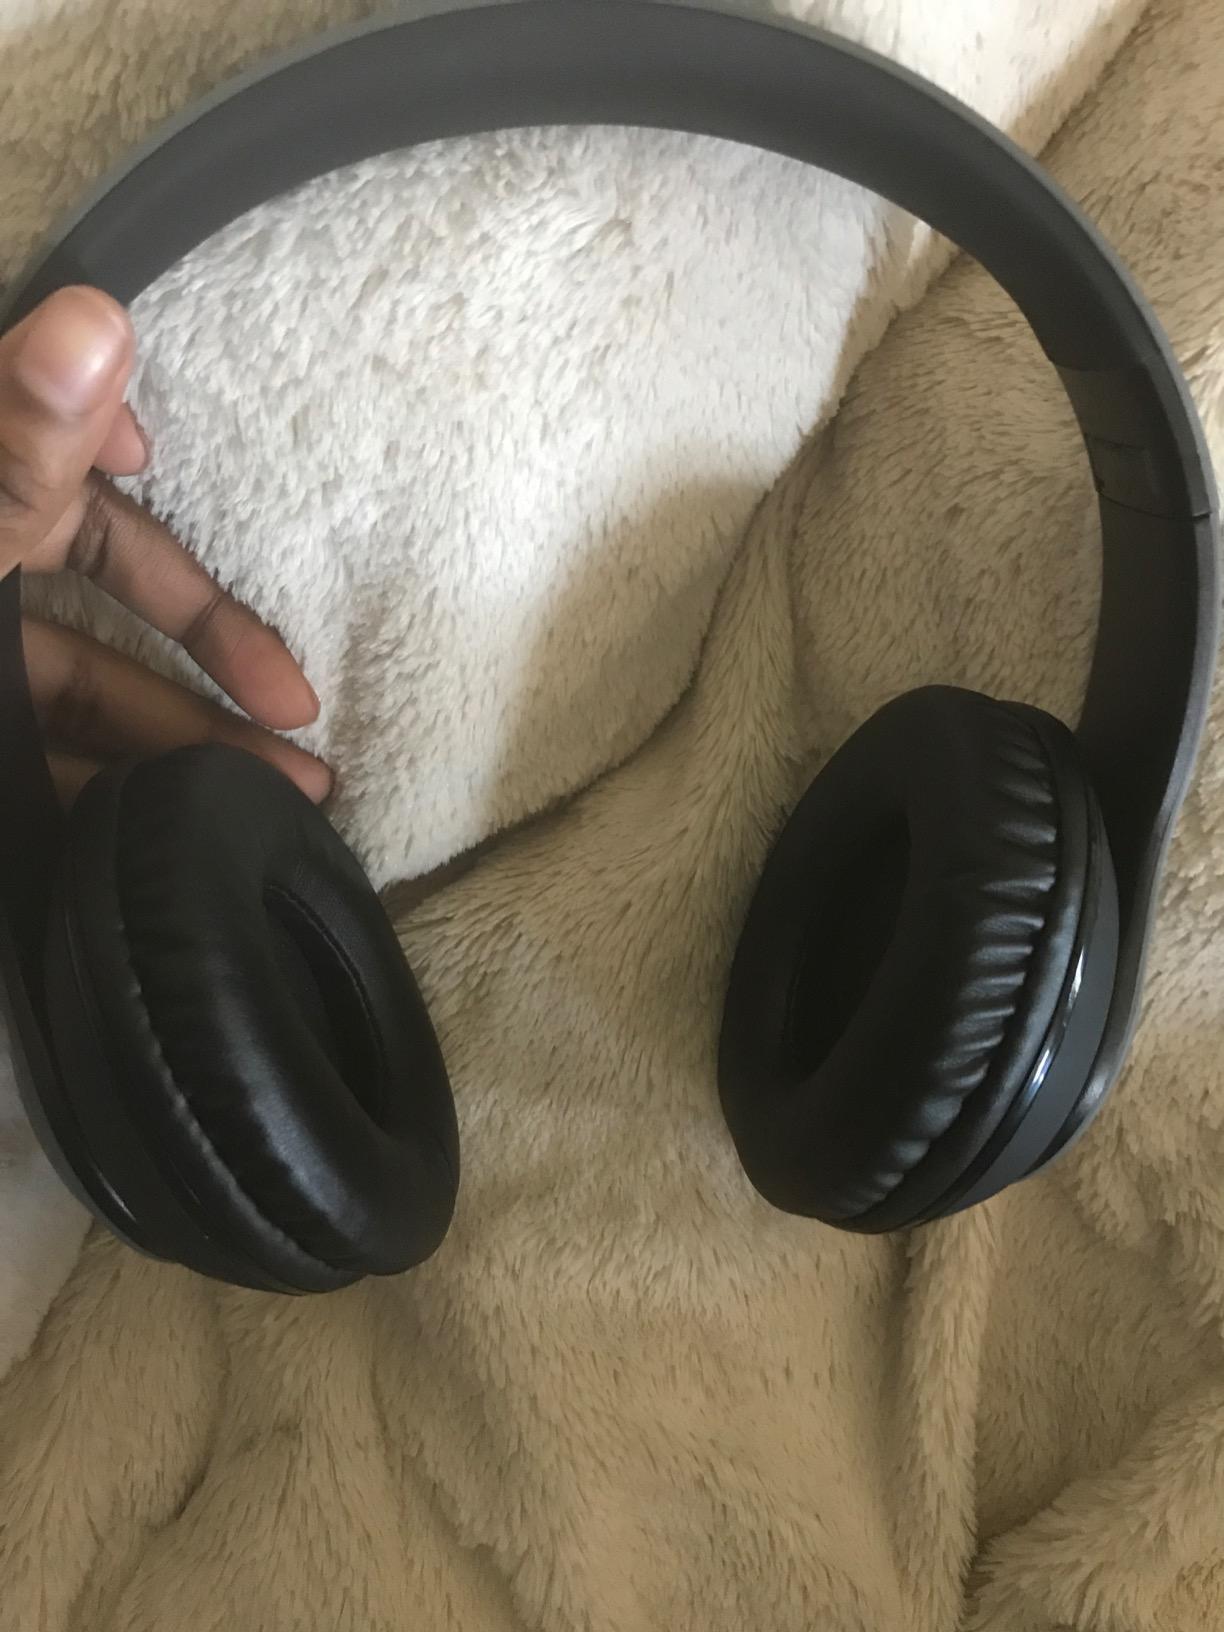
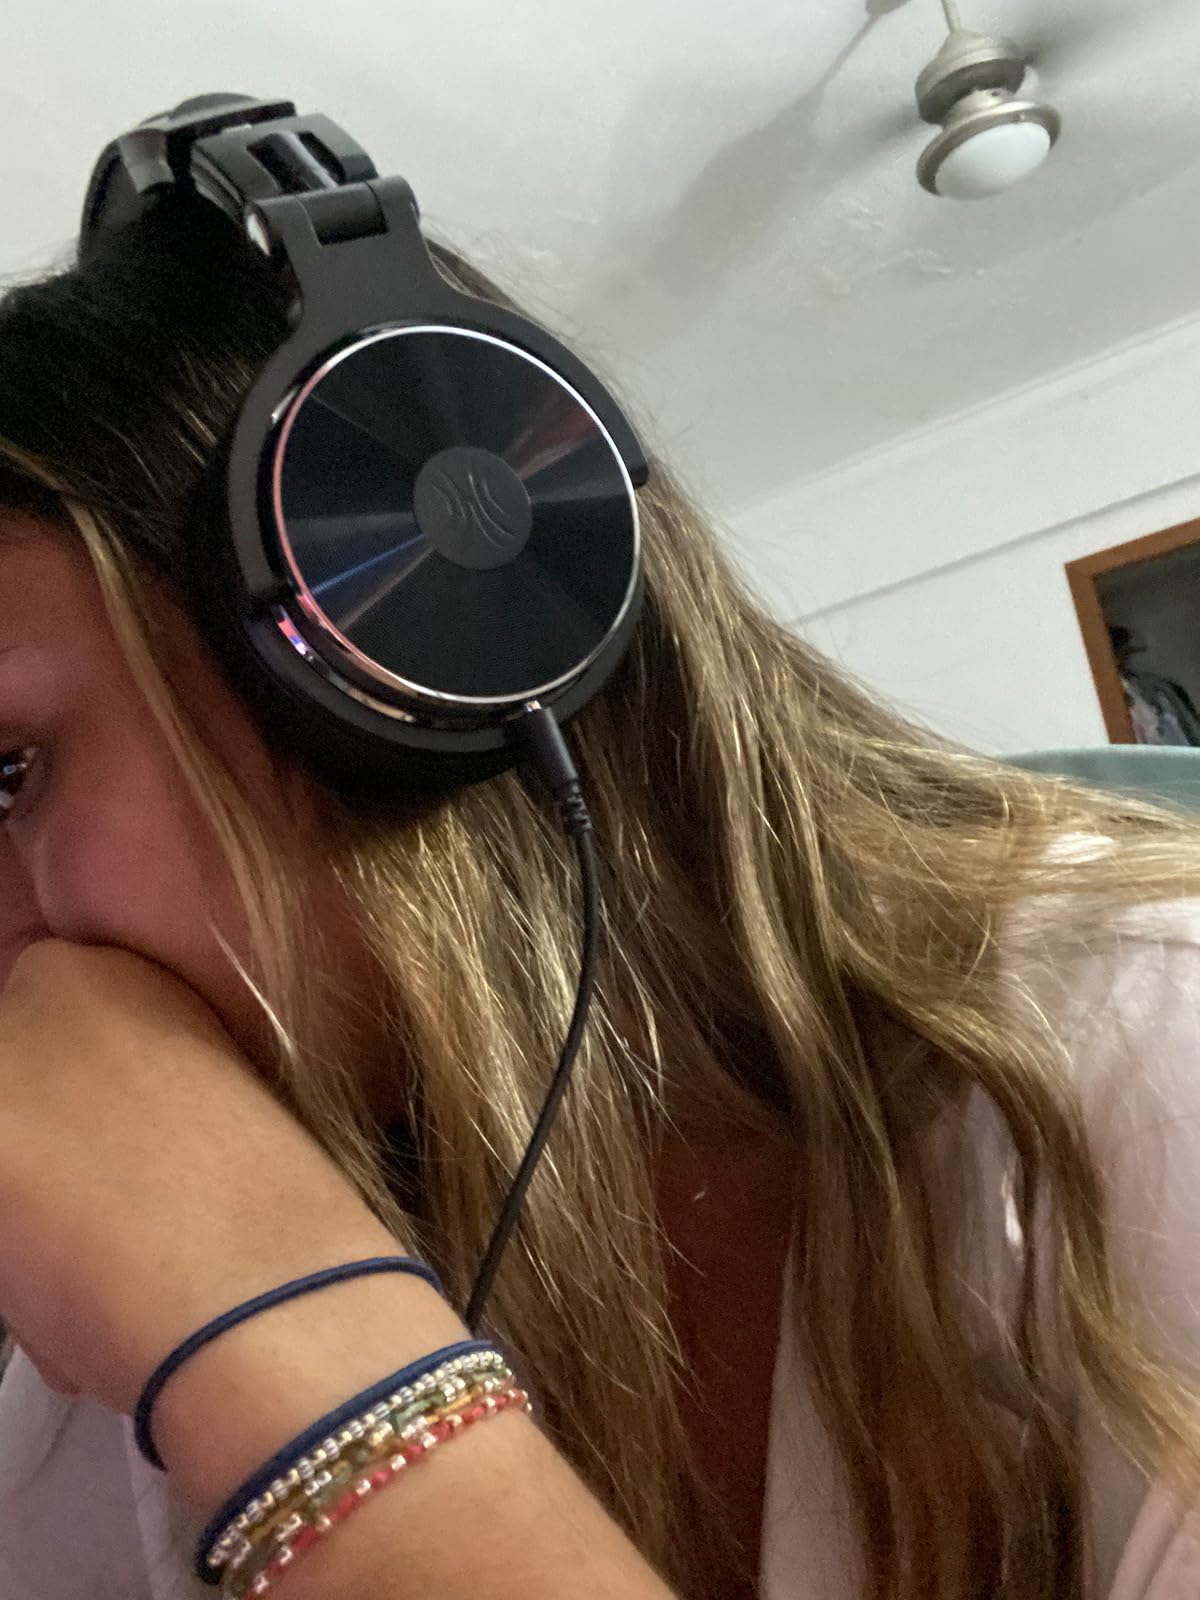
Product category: headphones
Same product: no